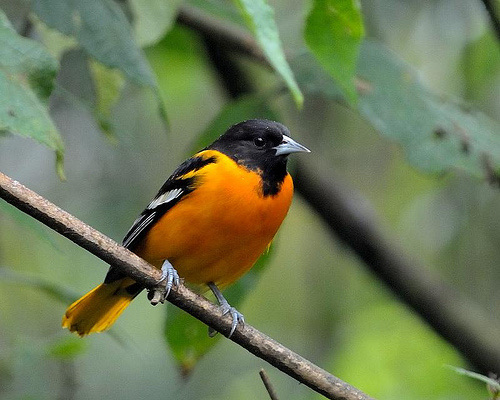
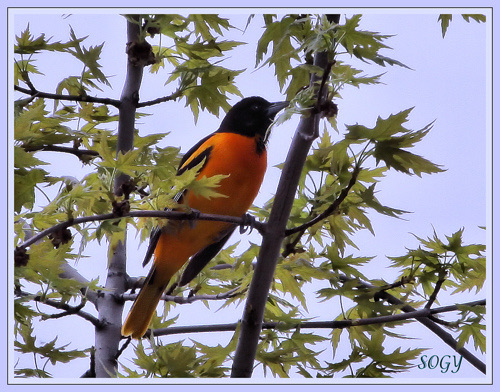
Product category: misc
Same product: yes